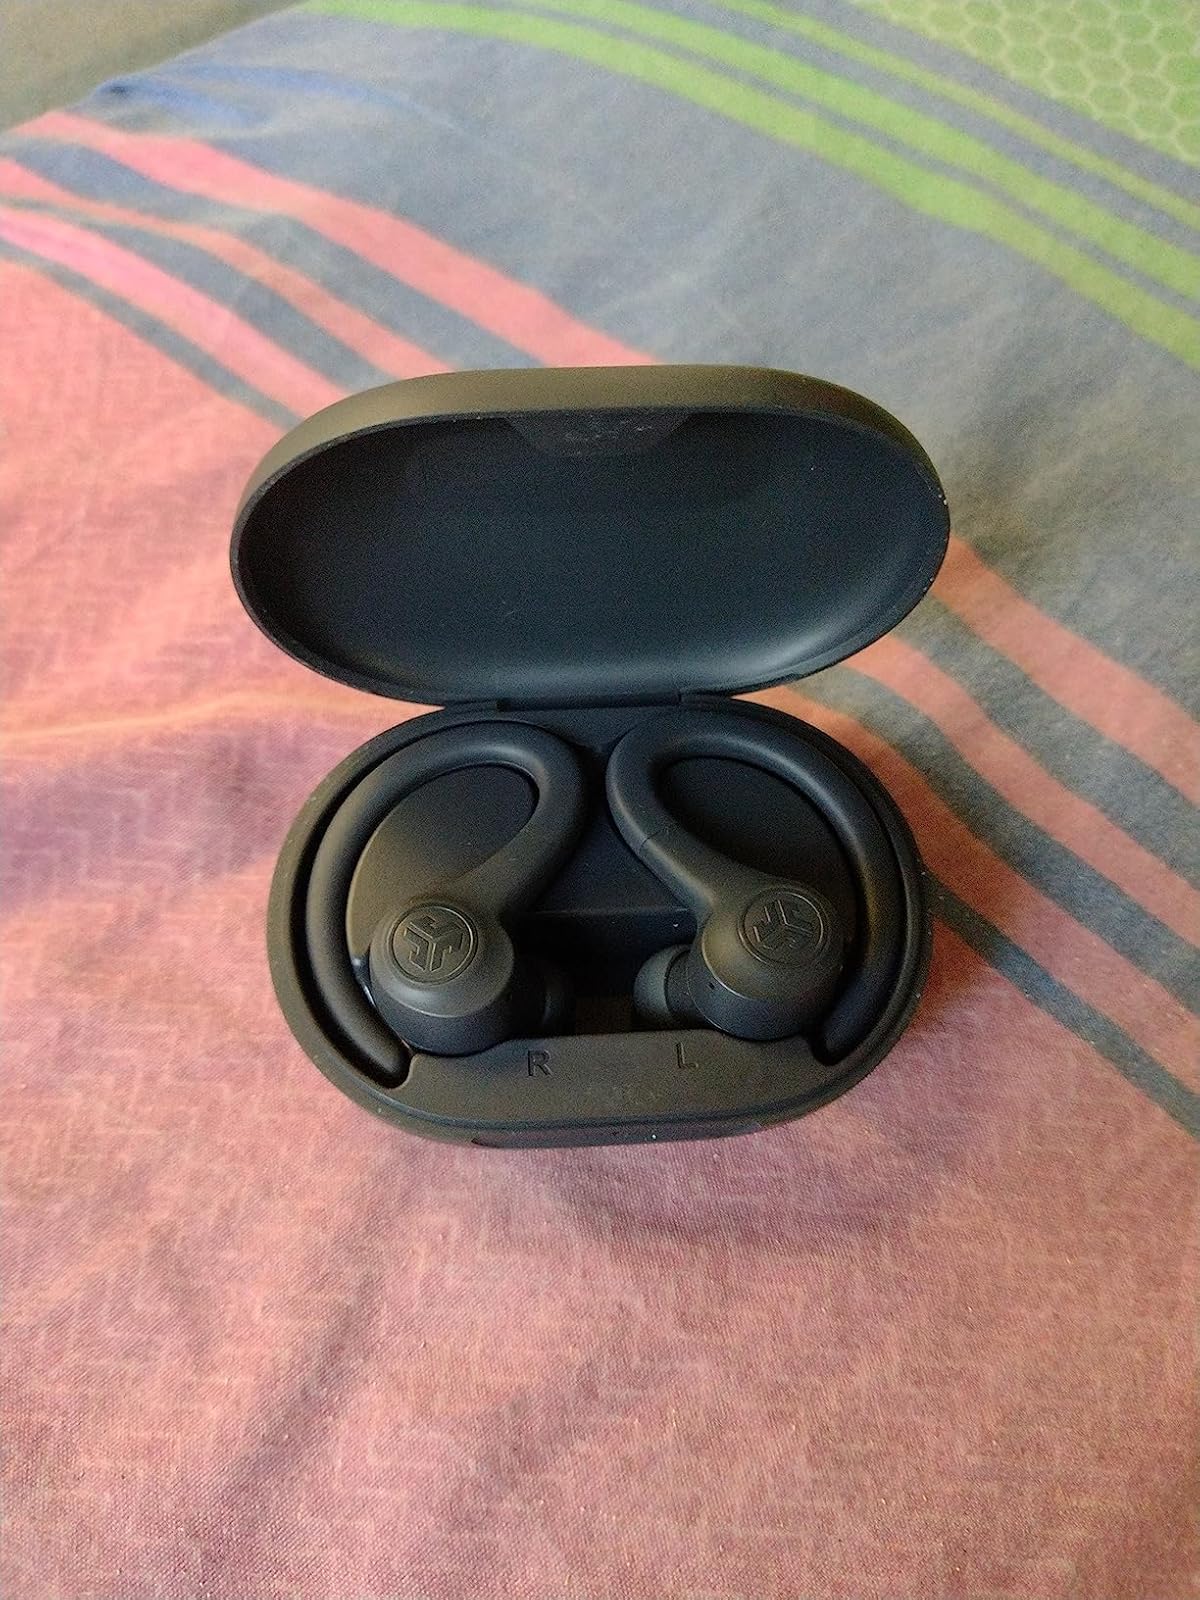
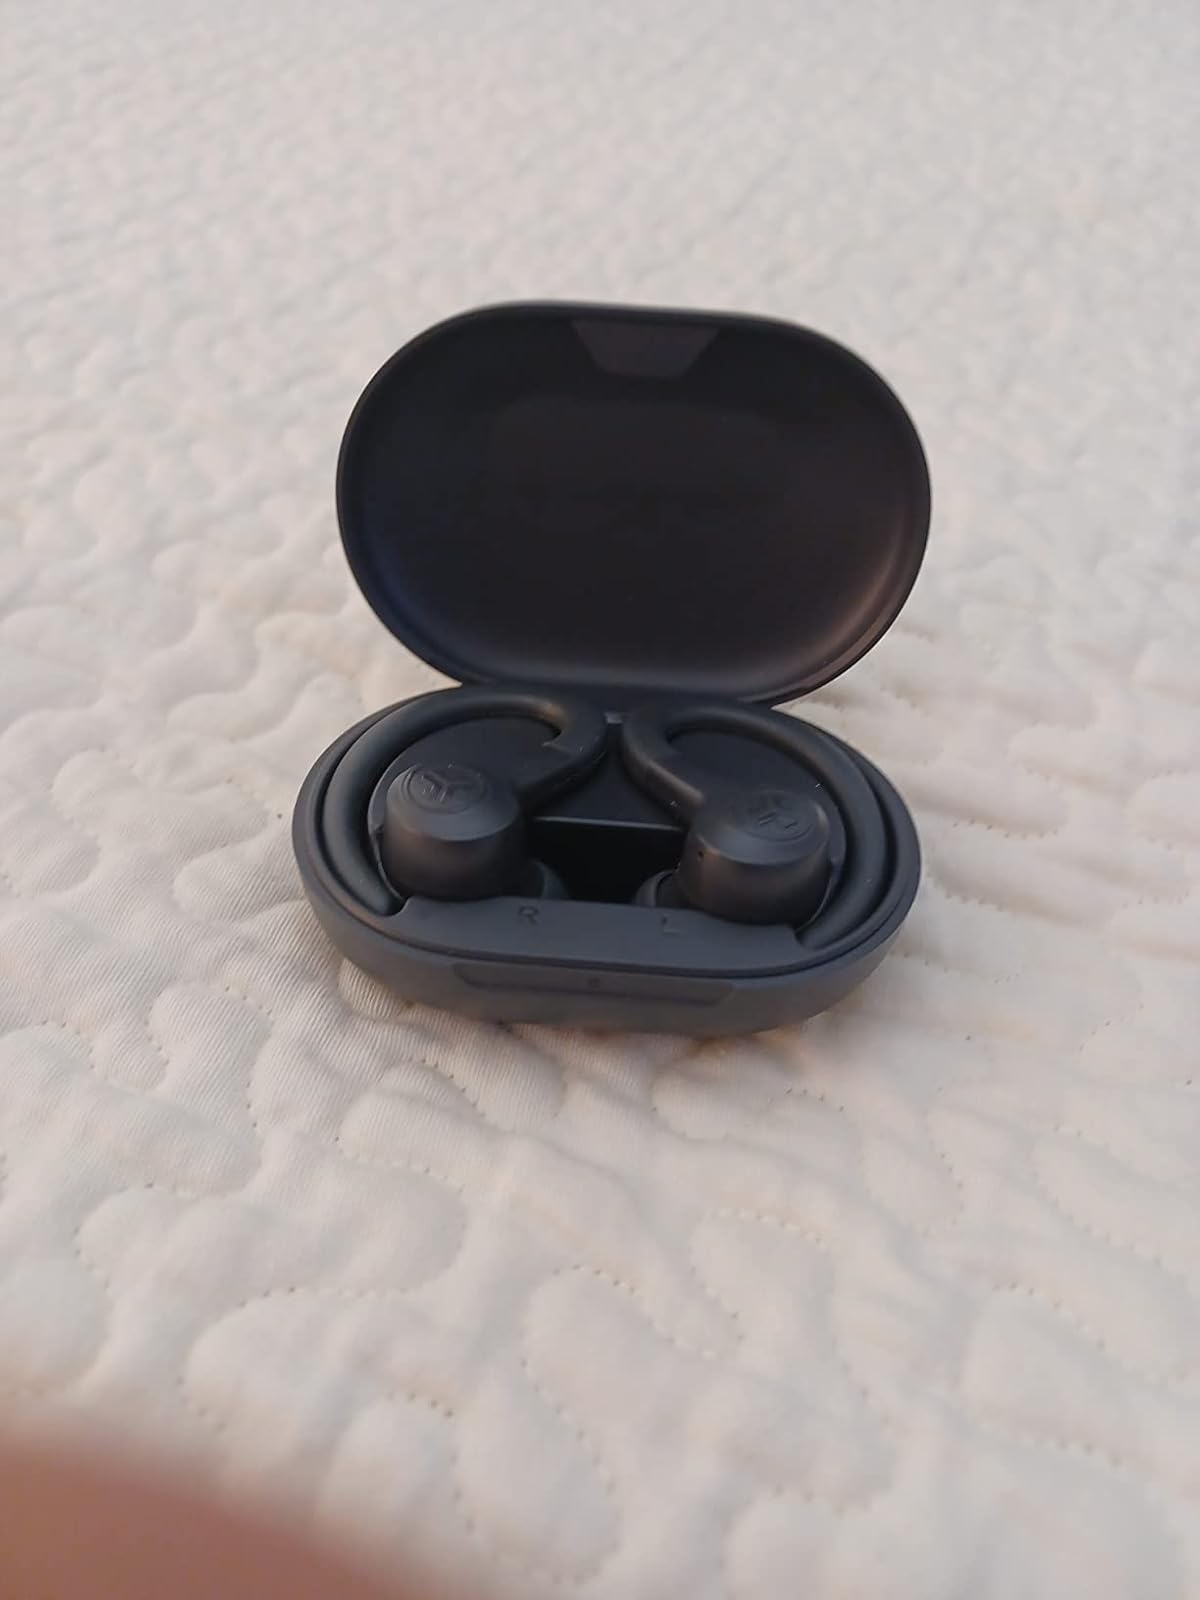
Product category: earbuds
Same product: yes